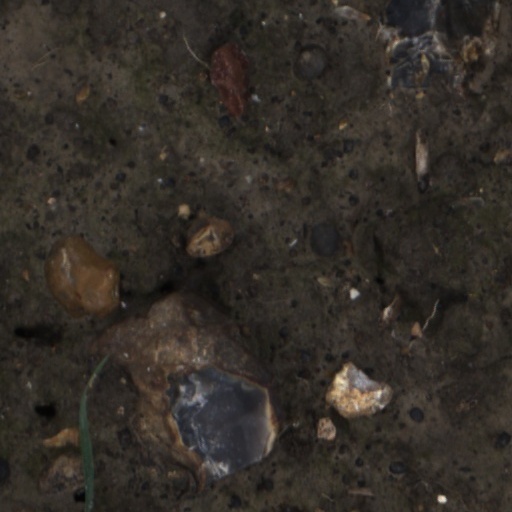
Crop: wheat